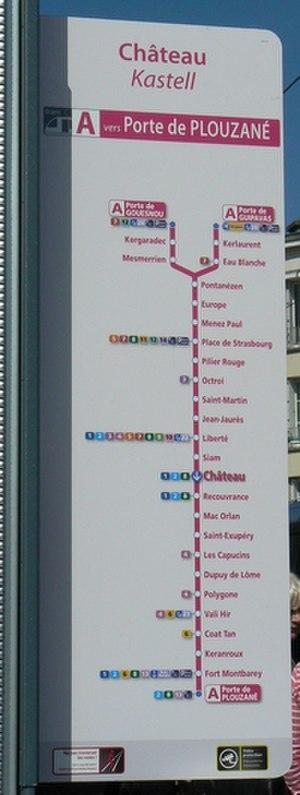
Ligne tram A Brest
Le tramway de Brest, actuellement composé d'une seule ligne exploitée par RD Brest, fait partie du réseau Bibus. Il a été mis en service en 2012, marquant le retour de ce mode de transport dans la cité du Ponant après 68 ans d'absence.